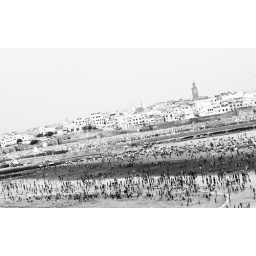
The beach in Rabat, Morocco. I discovered today that I like Lightroom's black and white talents. Lightroom 7. Aperture 1